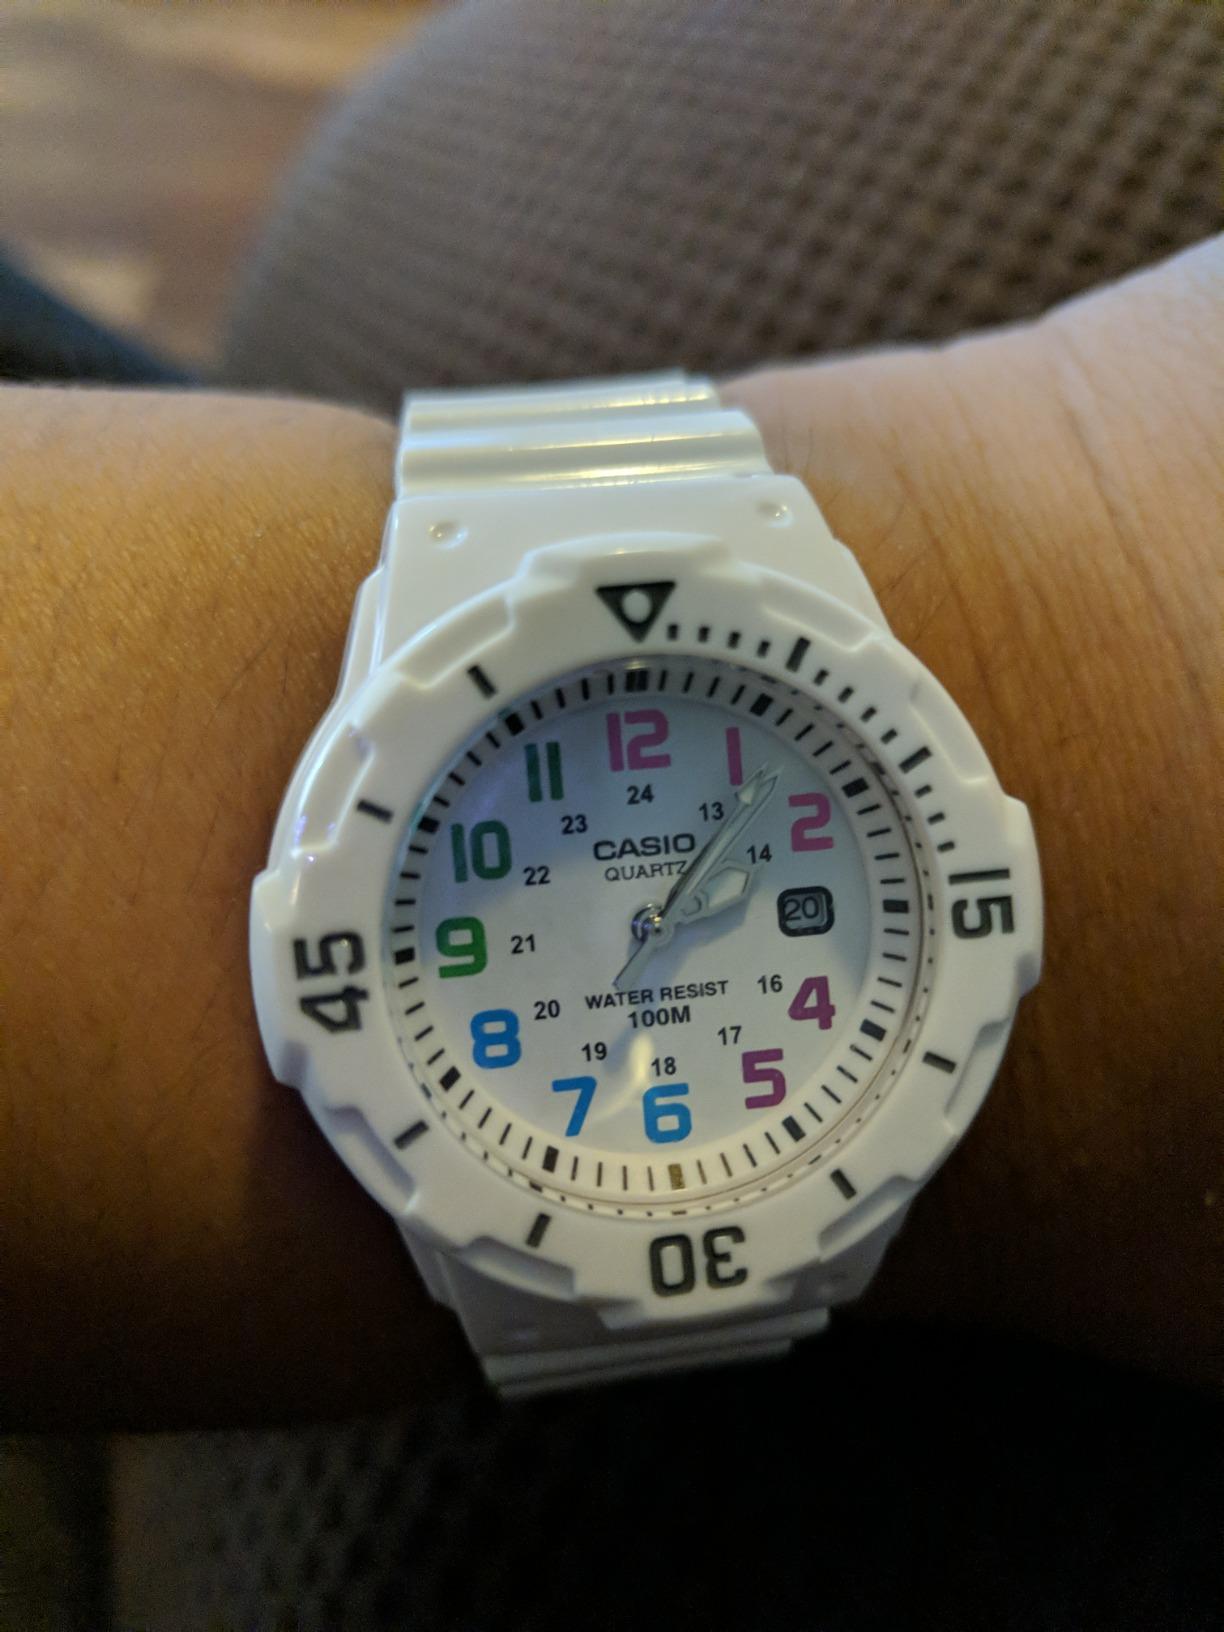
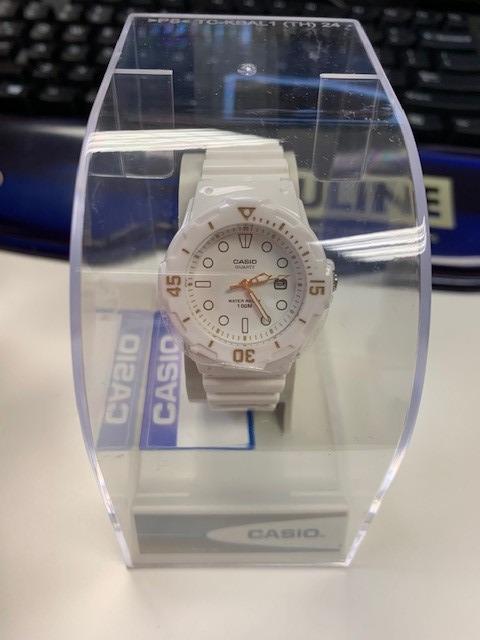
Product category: accessories_watch
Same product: yes